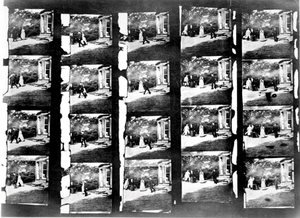
Une scène au jardin de Roundhay est le titre donné à un essai de film, tenté en 1888 par l'inventeur français Louis Le Prince. Ne comportant que des photographies fixes obtenues par un procédé de chronophotographie, cette tentative n'a jamais pu être visionnée en mouvement du vivant de Le Prince. En 1930, les photographies ont été reproduites sur film 35 mm par le procédé du banc-titre, reconstituant ainsi le mouvement que Le Prince n'avait pas réussi à voir. Le titre lui a été donné à cette époque, aucun titre proposé par Le Prince n'ayant été retrouvé avec les photographies ni dans un quelconque document.
Le terme précinéma désigne les procédés inventés au cours du XIXᵉ siècle, pour reconstituer le mouvement à partir de dessins ou de photographies, disposés sur un support circulaire revenant cycliquement à son point de départ. Les procédés du précinéma sont antérieurs à une invention capitale qui va délivrer le spectacle présenté de sa répétition cyclique : le film souple, mis au point en 1887 par l'Américain John Carbutt, constitué de nitrate de cellulose, que l'industriel George Eastman met sur le marché en 1888, débité en rouleaux de 70 mm de large, enduits ou non de substance photosensible. Si les procédés antérieurs n'ont pas été pour autant abandonnés à cette époque car ils avaient un marché spécifique, 1888 semble la date clé qui sépare le précinéma du cinéma. Les bandes dessinées ou les alignements de photographies du précinéma présentaient une saynète qui durait une à deux secondes au maximum. Grâce au film souple, les spectacles représentés peuvent durer une dizaine de secondes, voire quelques dizaines de secondes, et, très rapidement, permettront de présenter des films de plusieurs dizaines de minutes.
Cet article retrace les grandes étapes qui jalonnent l'histoire technique du cinéma.
Louis Aimé Augustin Le Prince, né à Metz le 28 août 1841 et disparu mystérieusement le 16 septembre 1890, est un chimiste, ingénieur et inventeur français, l'un des pionniers du cinéma.